Anaesthetic machine

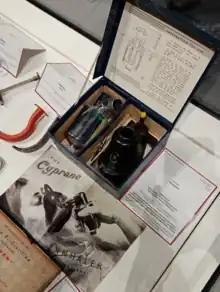
Handheld anaesthetic device for trichloroethylene, made in the UK, 1947. This device was designed for self-administration by the patient.

Many of the early innovations in anaesthetic equipment in the United States, including the closed circuit carbon-dioxide absorber (a.k.a. the Guedel-Foregger Midget) and diffusion of such equipment to anaesthesiologists within the United States can be attributed to Richard von Foregger and The Foregger Company.